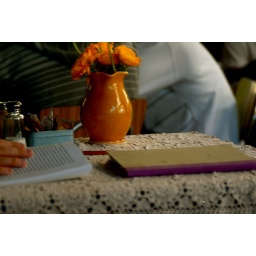
the girl who sat on her own. touching the words in her book on a crochet tablecloth